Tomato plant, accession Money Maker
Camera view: tilt-top (135 deg); turntable rotation: 30 degrees
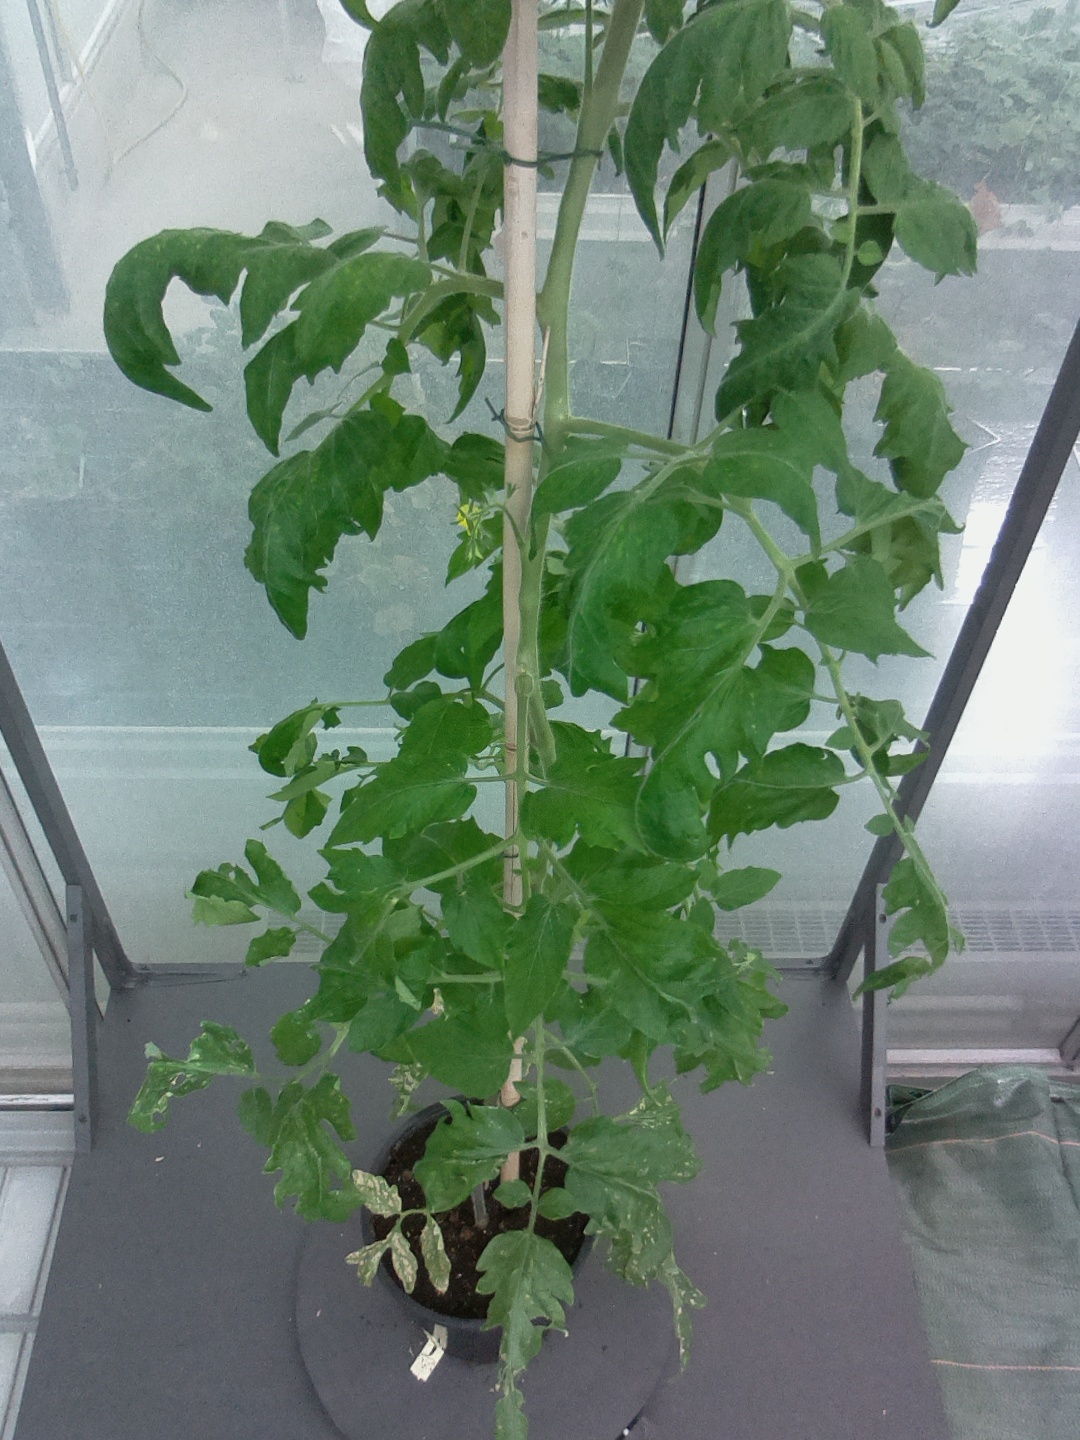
BBCH growth stage 61: 10%-20% of flowers open